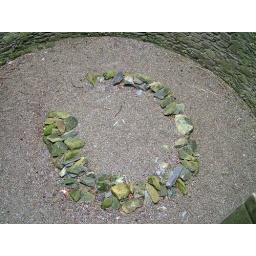
chambers and once rose 3 stories. Today the tower reaches 40 ft in the air, is 40 ft in diameter, and is still girded